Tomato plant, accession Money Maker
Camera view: tilt-top (135 deg); turntable rotation: 300 degrees
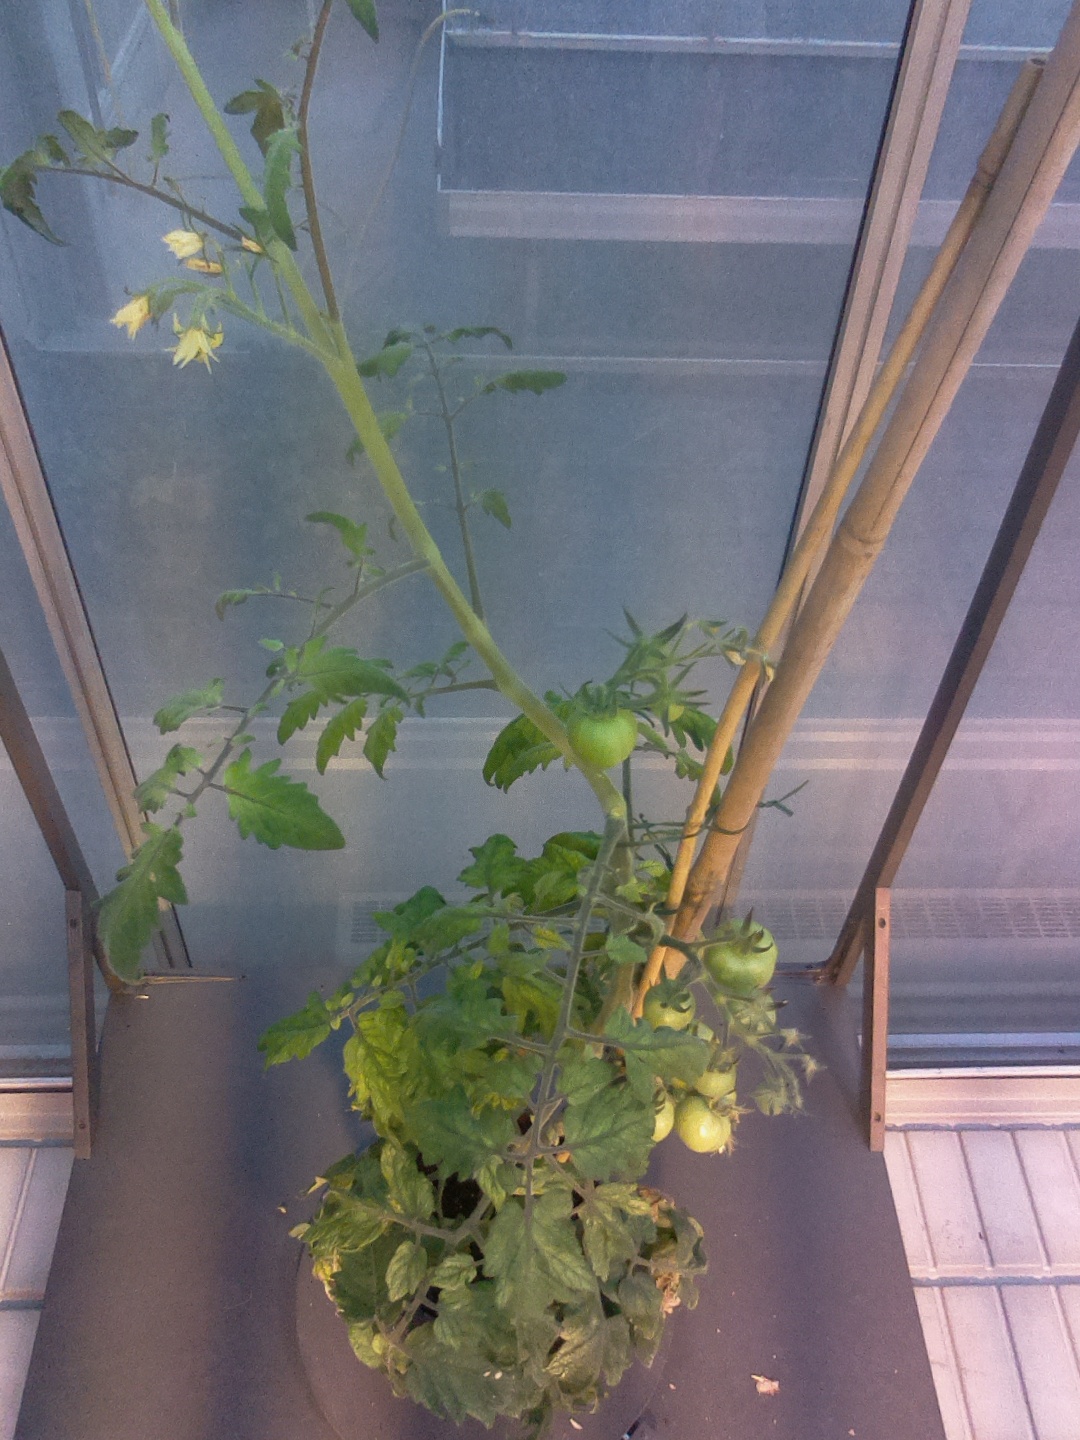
BBCH growth stage 77: 70%-80% of final fruit size